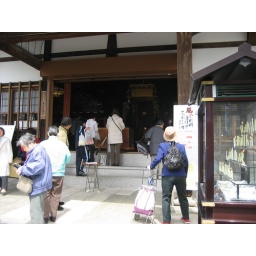
This is where you toss your coins in the wooden box and pray. The incense is off to the left.